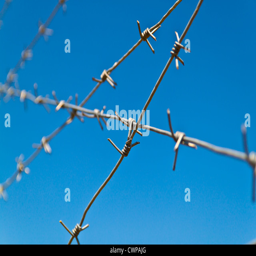
photo of a barbed wire against a clear sky